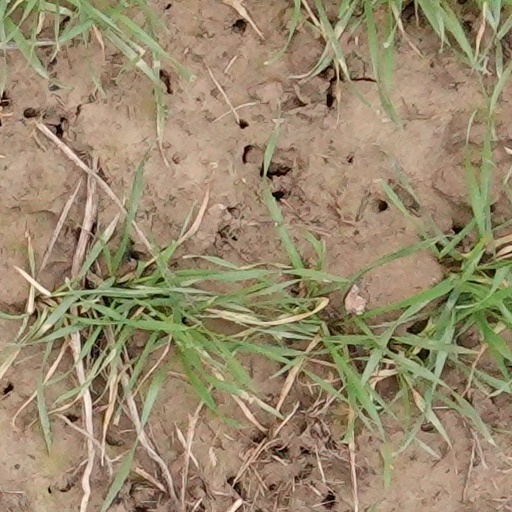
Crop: wheat